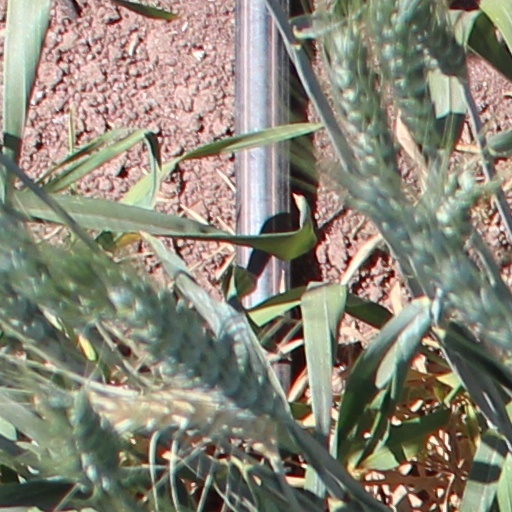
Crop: wheat